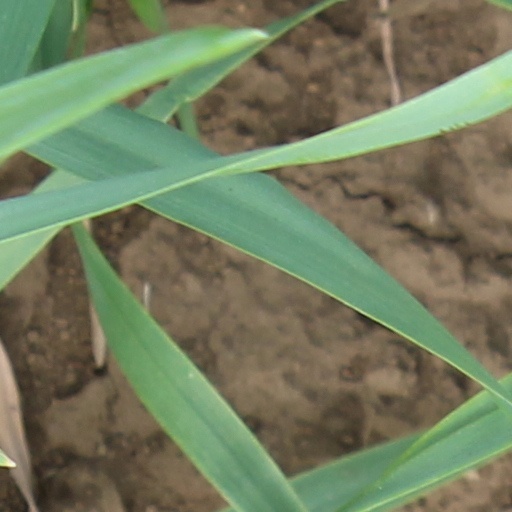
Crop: wheat